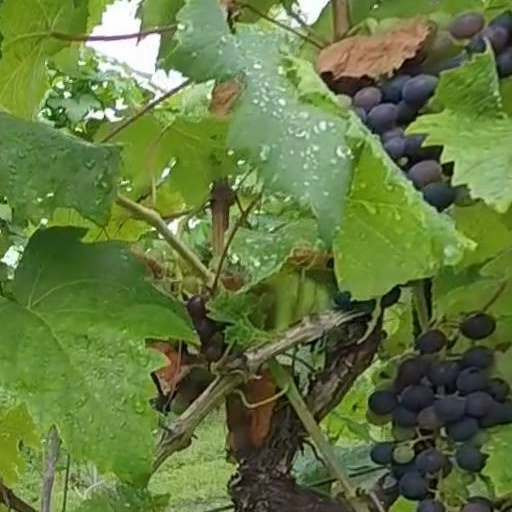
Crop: grape